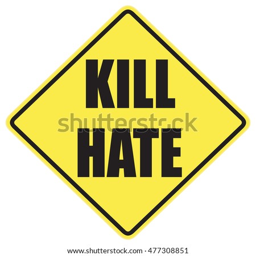
kill hate warning sign over a white background